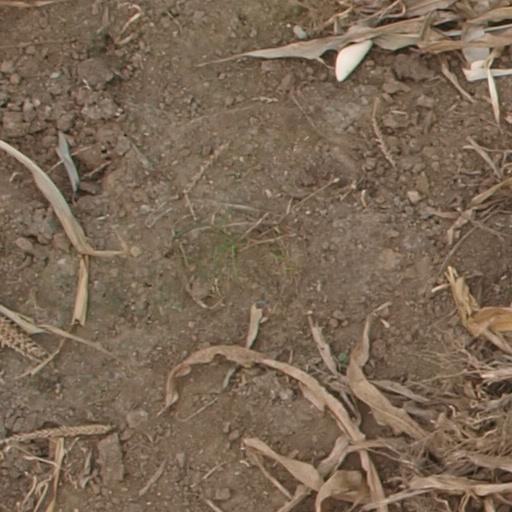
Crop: maize; corn